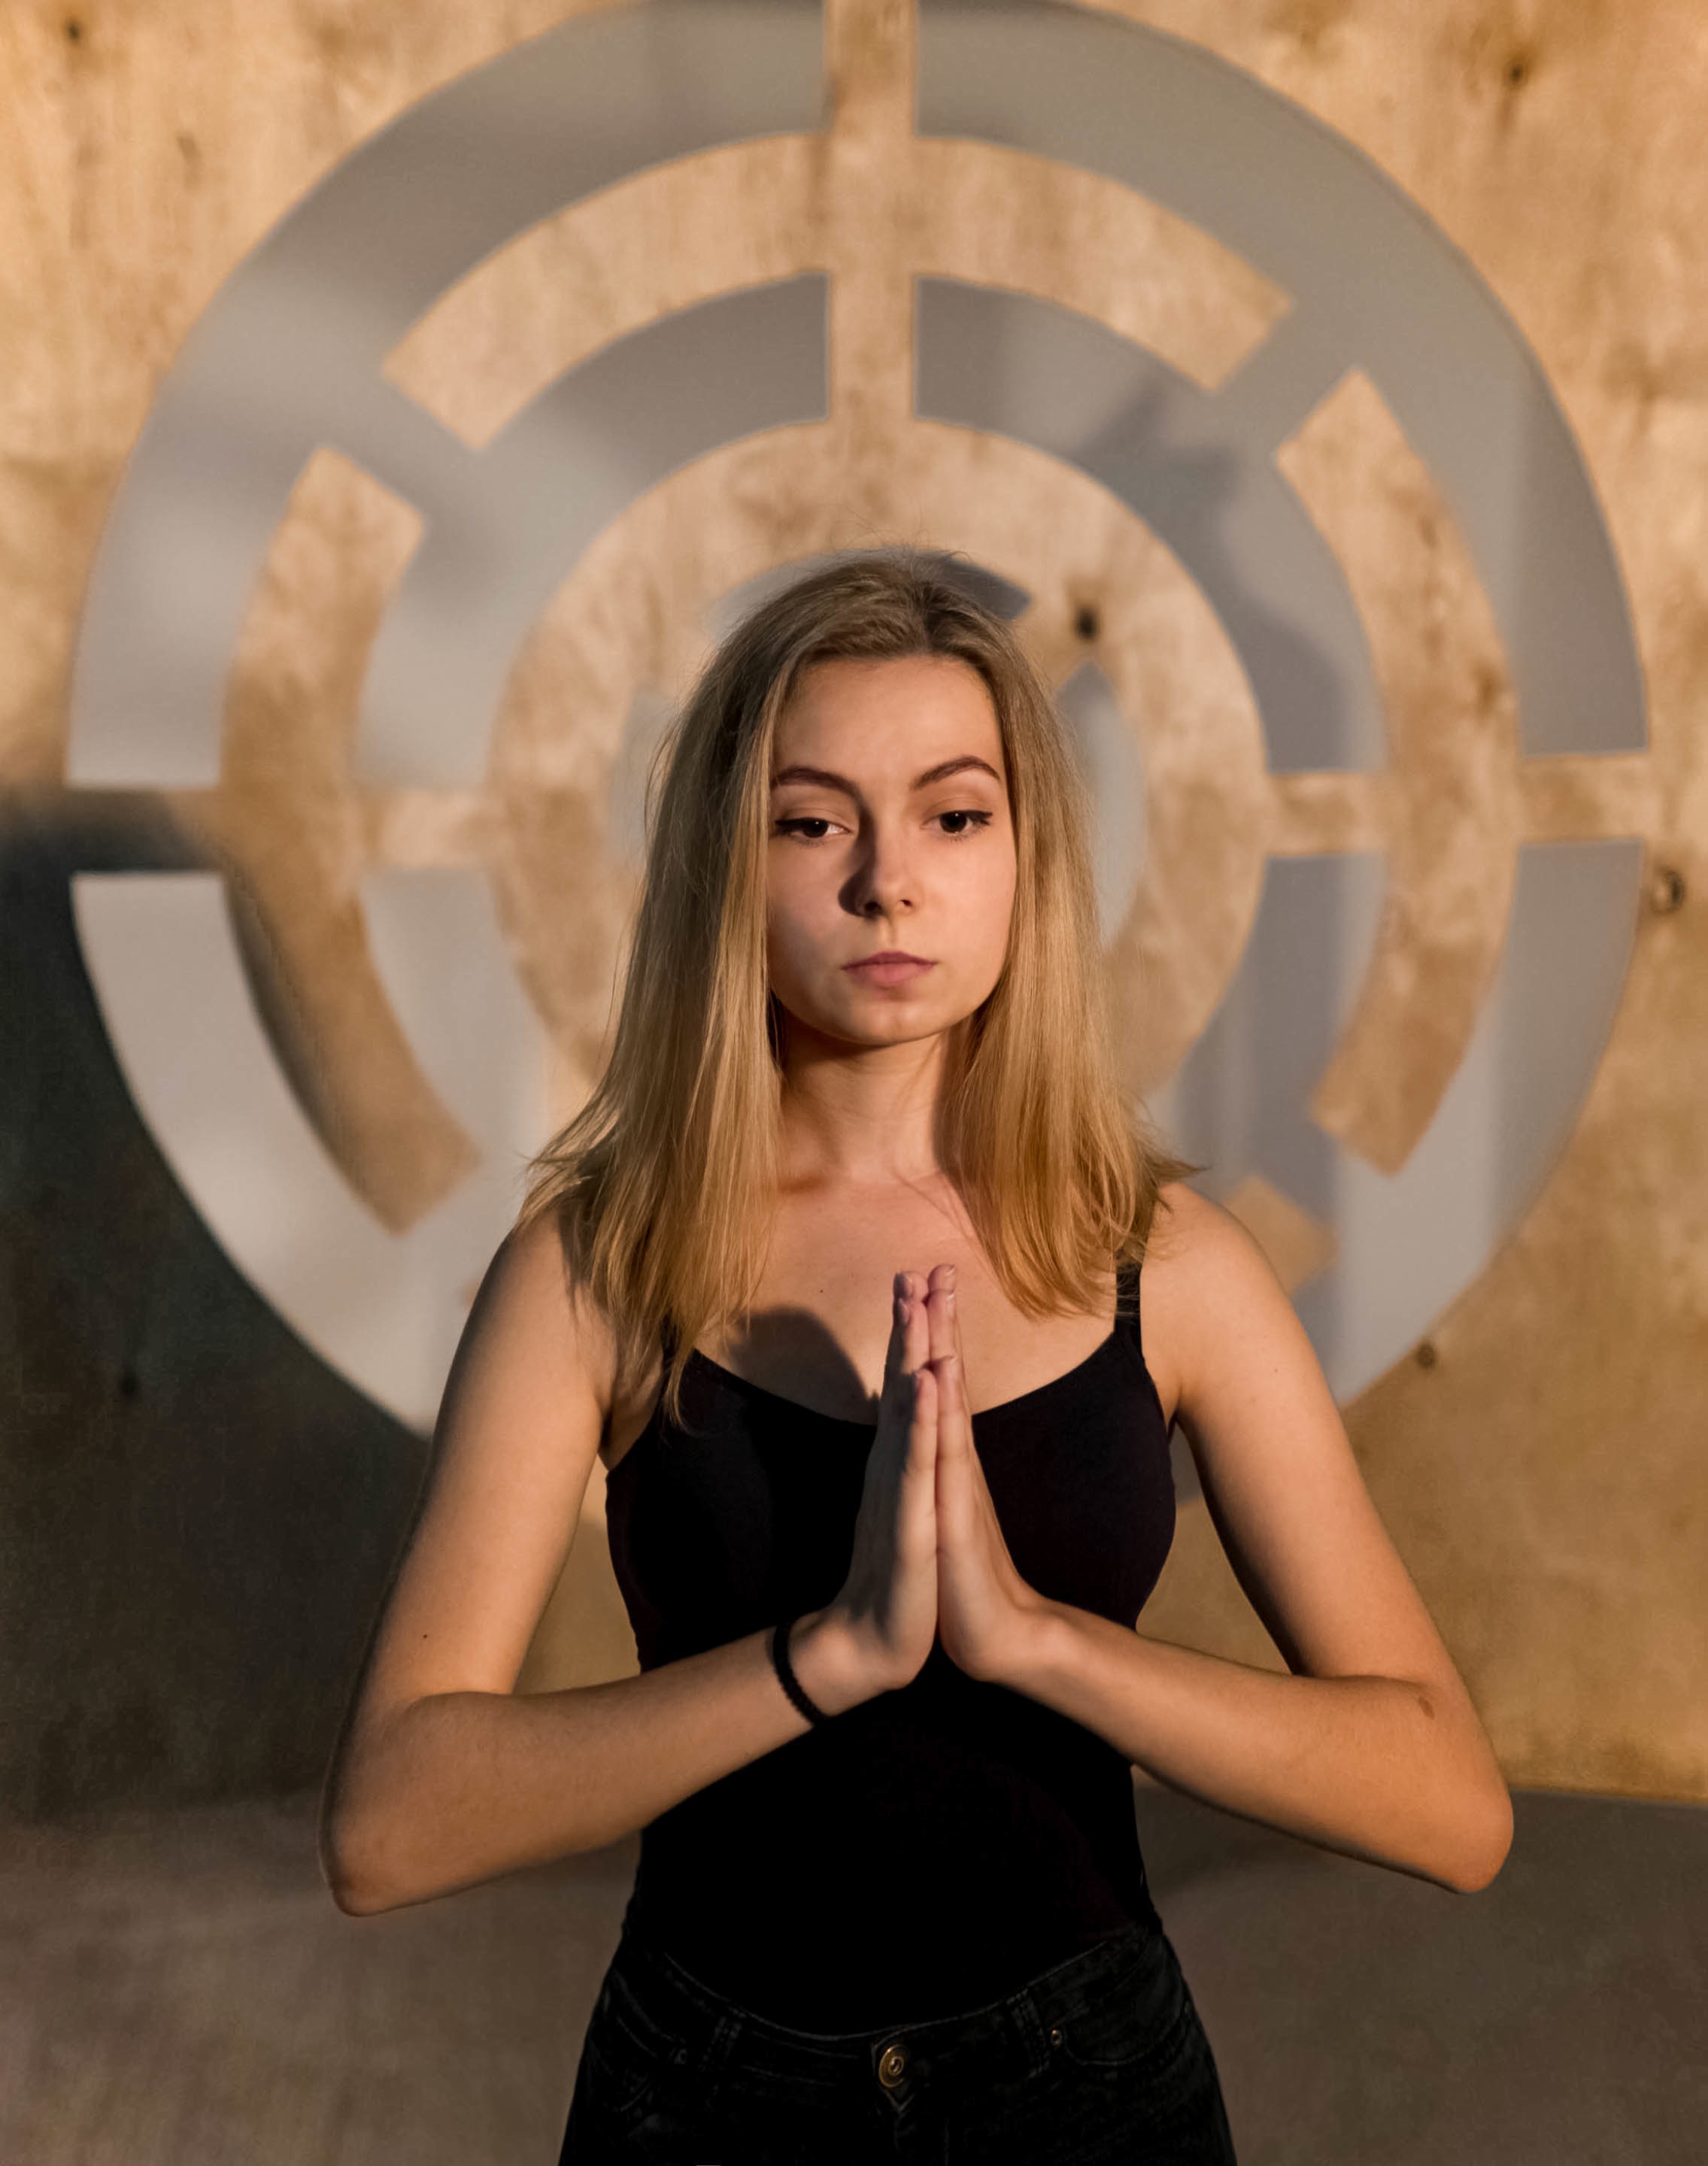
photography, portrait, model, sitting, fashion, lady, dress, beauty, photo shoot, portrait photography, human positions, art model, physical fitness